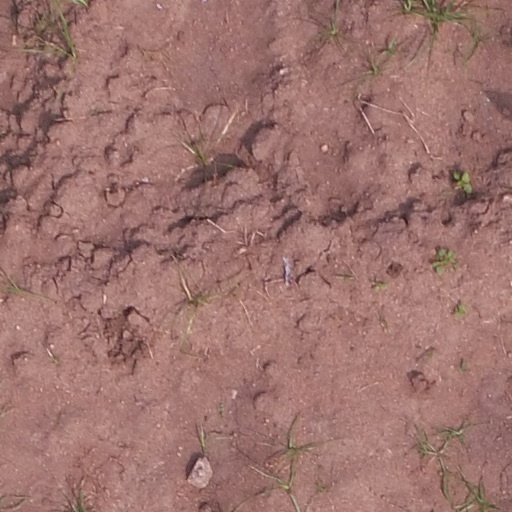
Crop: maize; corn